Kittur Chennamma

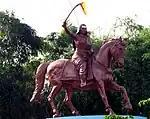
Statue of Kittur Chenamma near Belagavi town hall.

Kittur Chennamma was born on 14 November 1778, in Kakati, a small village in the present Belagavi District of Karnataka, India. Kakati was a small deshgat (a small princely state). Chennamma's father was Dhulappa Desai and her mother's name was Padmavati. She belonged to the Lingayat community and received training in horse riding, sword fighting and archery from a young age. She married Raja Mallasarja of the Desai family at the age of 15, after looking up to him since the age of 9,